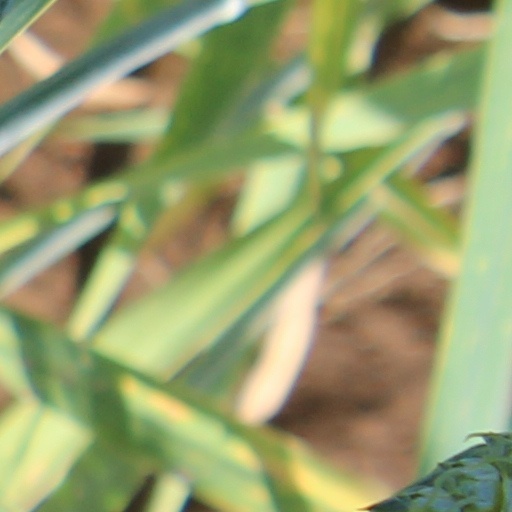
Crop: wheat